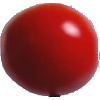
Label: Tomato 4